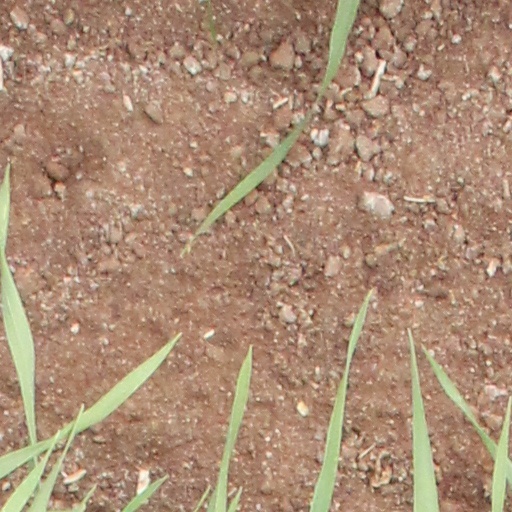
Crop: wheat